Post Office Palace (São Paulo)

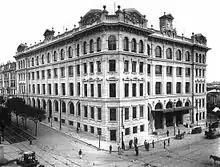
The palace in October 1922.

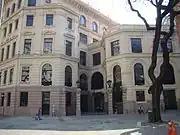

The building served its original function of concentrating the administrative activities of the Correios (Brazilian Post and Telegraph Company) until the 1970s. After that, the institution moved to another address in Vila Leopoldina and the palace housed only general post services. To this end, it underwent a renovation in 1978, which included changes to the internal divisions, lowering the ceiling and installing elevators.